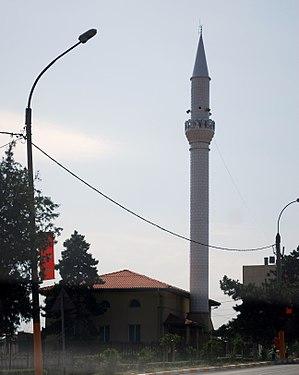
Ovidiu, anciennement Canara, est une ville du sud-est de la Roumanie située dans la banlieue nord de Constanța, dans le județ de Constanța, en Dobrogée. Elle a 12 342 habitants. Depuis 1995, c'est devenu une banlieue résidentielle, beaucoup de personnes aisées venues de Constanța s'y sont installées.